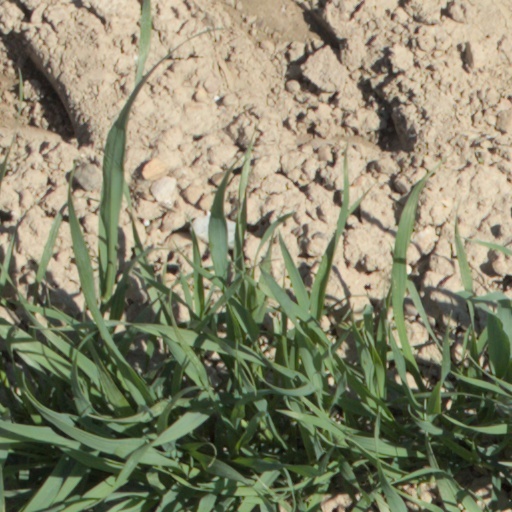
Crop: wheat